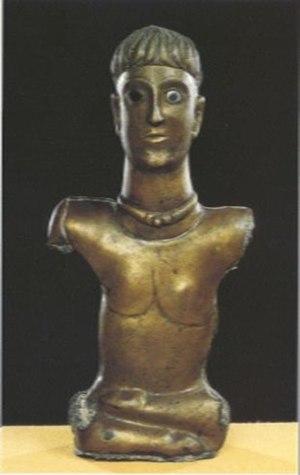
Généralement daté du 1er siècle avant JC, il se nomme Cernunnos. Il symbolise la renaissance, le renouveau de la nature et l’abondance. C’est une statuette en bronze de 42 cm de hauteur, découverte en 1815 dans le parc du château de Mesnil-Voysin, en draguant la Juine. Entreposée dans un placard de la lingerie de la marquise de Rouge, puis oubliée, elle fut redécouverte en 1911. Le musée des antiquités nationales de Saint-Germain-en-Laye possède aujourd'hui l'original depuis 1934 et une copie est exposée dans la salle du Conseil Municipal en Mairie de Bouray-sur-Juine. Le personnage est assis les jambes repliées, dans la pose dite bouddhique, imberbe, nu, le cou orné du torque gaulois (collier en fil de laiton ou de fer, roulé en cercle), parure aristocratique. Le torque fermé est un symbole de divinité. Le torse est disproportionné. Les membres inférieurs qui paraissent atrophiés sont des pattes de cerf avec leurs sabots, intégrant à l’homme les attributs symboliques de l’animal sacré. La tête avec sa chevelure en mèches, à la gauloise, en bronze coulé, l'œil en émail témoignent de l’habileté des artisans gaulois. La tête est admirablement traitée, à la fois juste d’allure et de proportions, belle dans son expression figée, grave, hautaine.
Bouray-sur-Juine est une commune française située à trente-huit kilomètres au sud-ouest de Paris dans le département de l'Essonne en région d'Île-de-France.